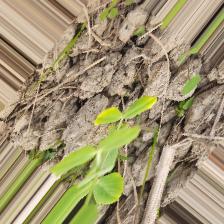
Label: Ascochyta blight